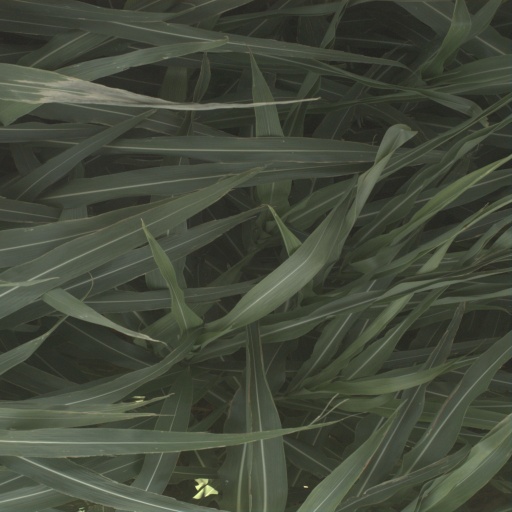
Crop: sorghum